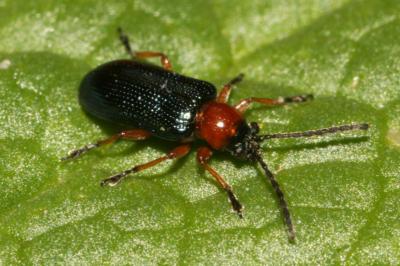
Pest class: cereal_leaf_beetle